Urban Sketchers

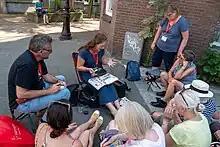
An urban sketching workshop held on location in Amsterdam, The Netherlands, during the 10th Urban Sketchers Symposium, 2019

Artists who contribute to Urban Sketchers can host workshops for sketching enthusiasts around the world. The workshops aim to teach skills useful to the practice of urban sketching. Workshops can cover a variety of topics, such as perspective, panoramas, and people, and take place in the urban environment appropriate for the topic.